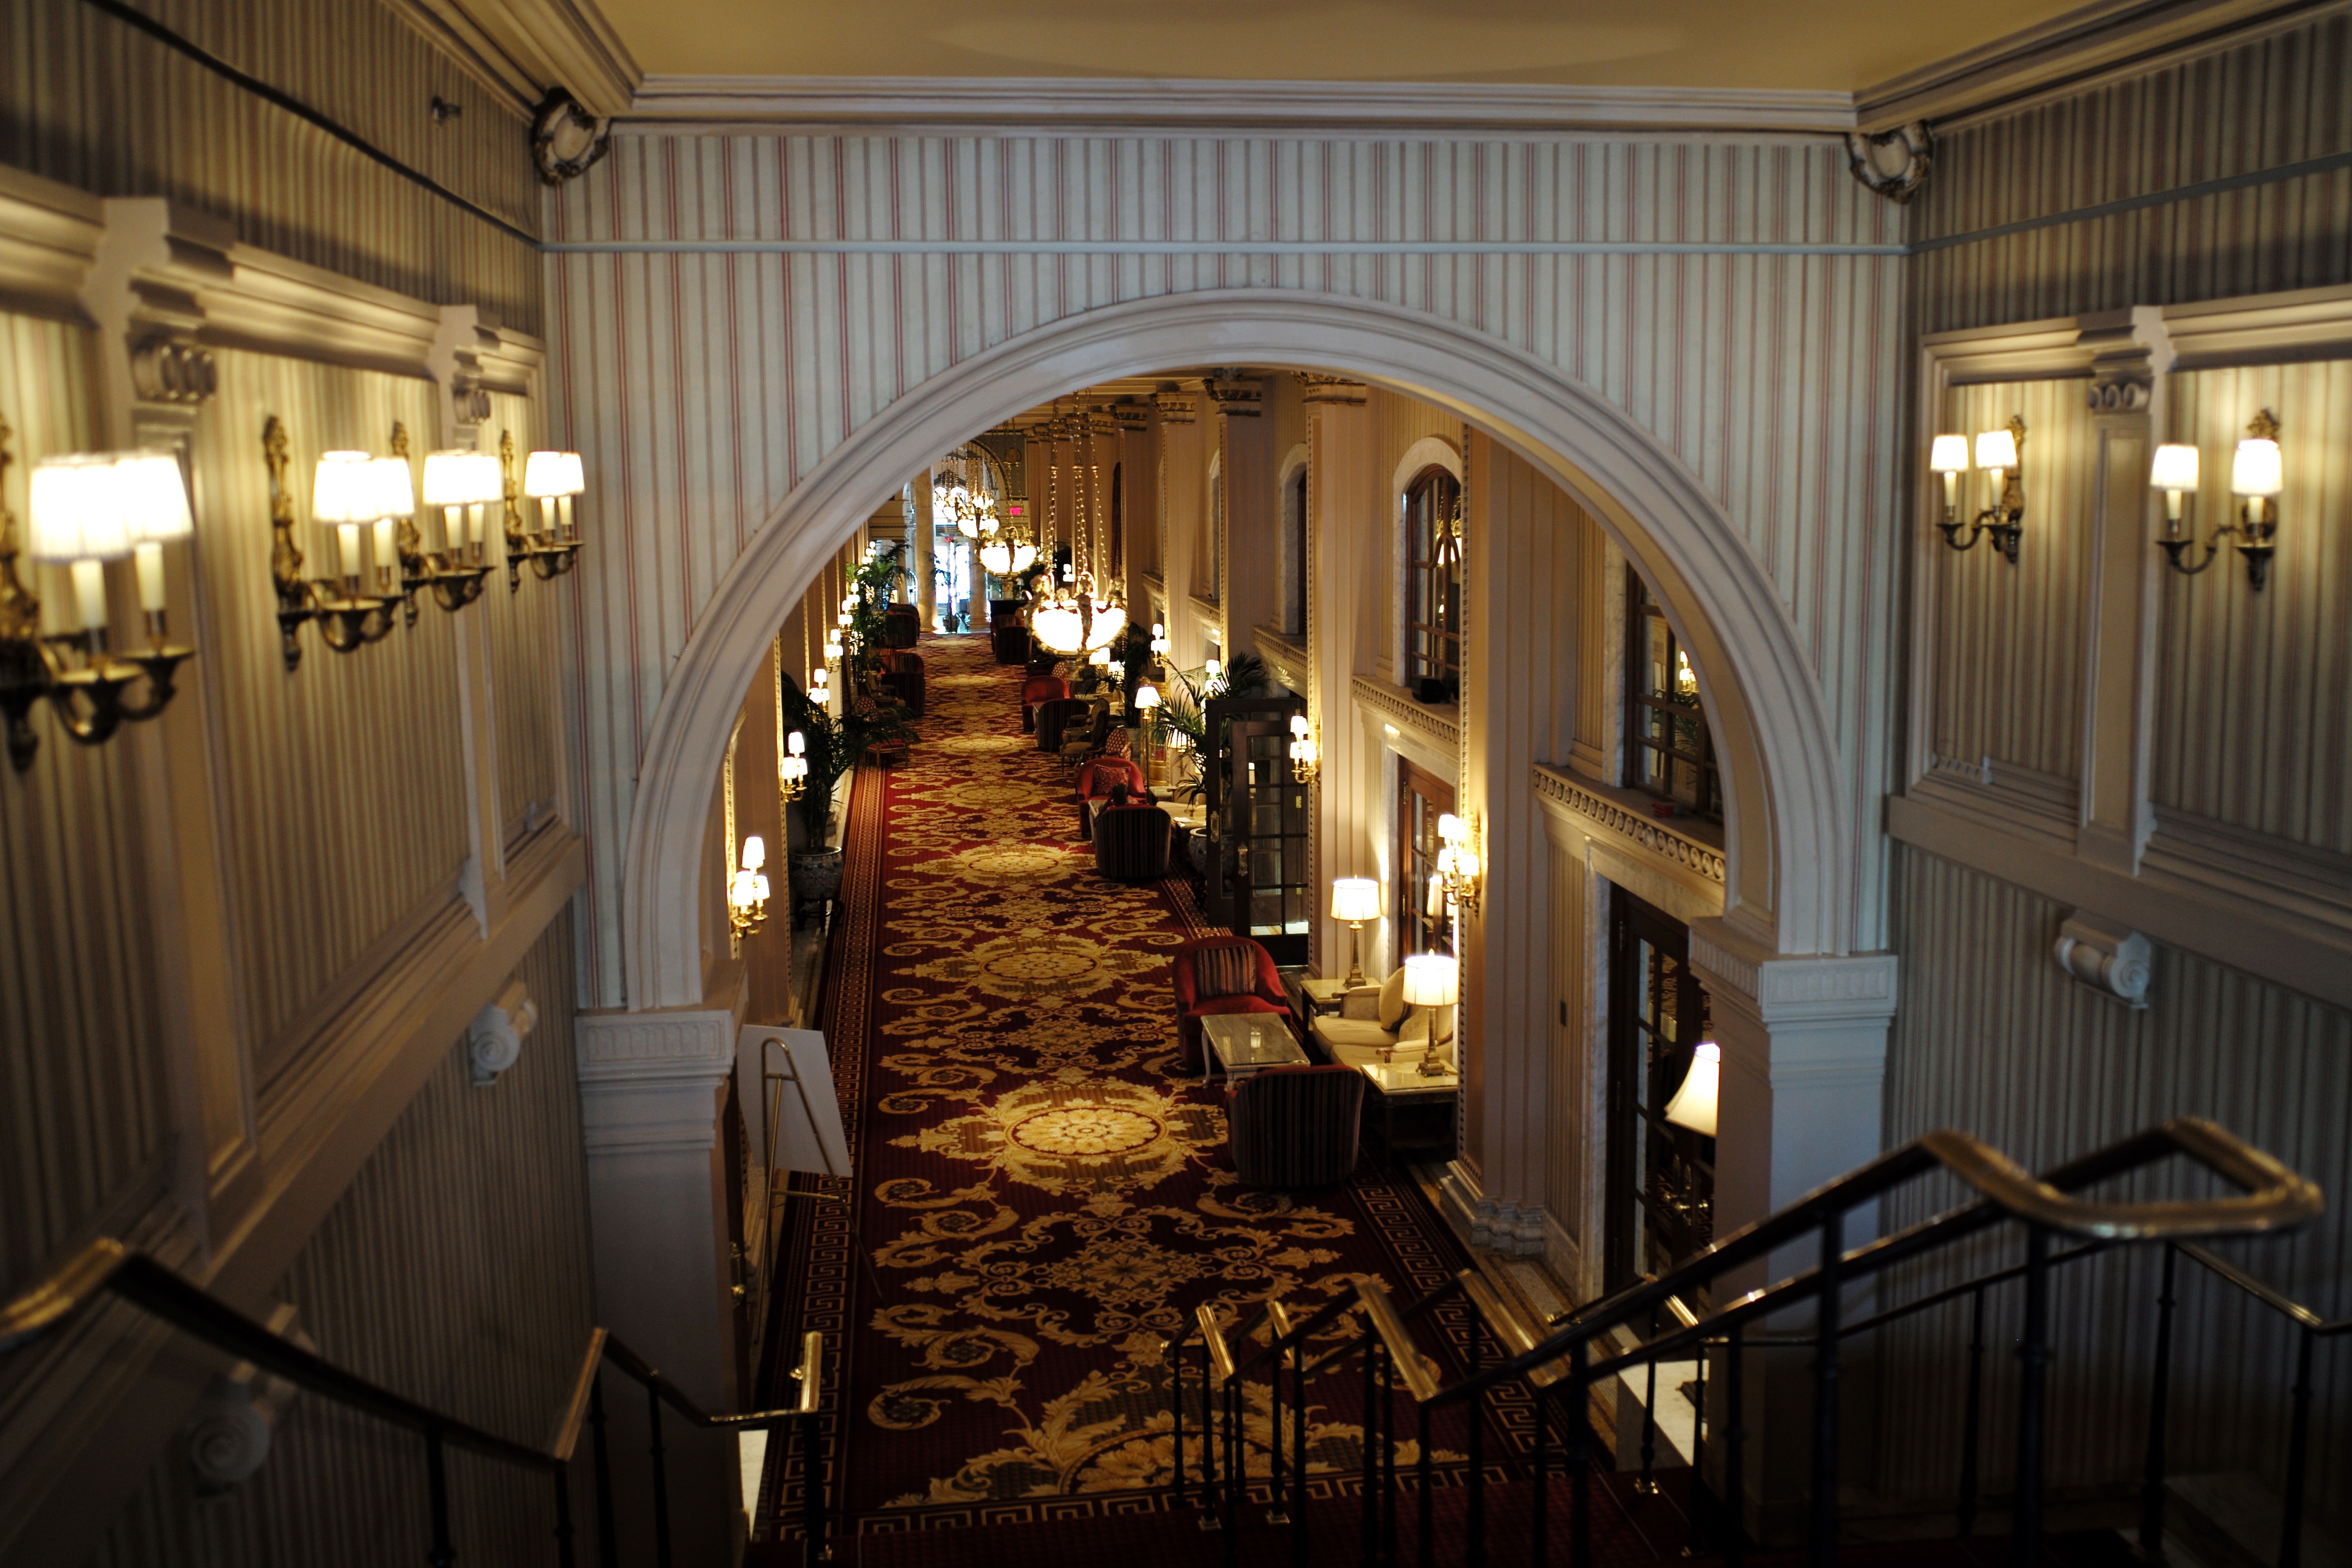
mansion, palace, travel, meal, usa, historic, lighting, washington, dc, interior design, aisle, avenue, hotel, hallway, pennsylvania, ballroom, estate, lobby, accommodation, intercontinental, willard